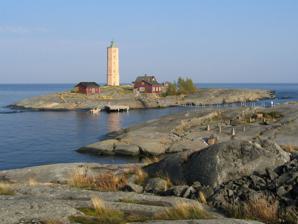
Building: Söderskär Lighthouse
Country: Unknown
Year built: 1862
Lighthouse Söderskär lighthouse Söderskär fyr Söderskär lighthouse and island in 2005 Location Söderskär, Porvoo , Finland Coordinates 60°06′34″N 25°24′36″E / 60.10939°N 25.41004°E / 60.10939; 25.41004 Tower Constructed 1862 Automated 1957 Height 32.5 m (107 ft) Heritage protected by the law on the protection of the architectural heritage in Finland Light Deactivated 1989 Focal height 40 m (130 ft) Characteristic Exting The Söderskär lighthouse ( Finnish : Söderskärin majakka , Swedish : Söderskär fyr , South Skerry lighthouse) is a decommissioned 19th-century lighthouse in the outer Porvoo archipelago of the Gulf of Finland . It was built in 1862, replacing an earlier unilluminated daymark , automated in 1957, and decommissioned in 1989. The lighthouse is situated on a small islet , known as Majakkasaari ( lit. 'Lighthouse Island'). Connected to it by a footbridge is another islet, Luotsisaari ('Pilot Island'), where a pilot station was based since before the construction of the current lighthouse. Three lighthouse keepers, with their families, and on-duty pilots used to reside on the islets, until the lighthouse was automated. The lighthouse was designed by architect Ernst Lohrmann . The tower is octagonal in shape, and comprises six storeys . The lighthouse is 32.5 metres (107 ft) tall, and constructed of granite up to 8.6 metres (28 ft) height, with brick-and-mortar above that. In the early years of the 20th century it was discovered that the tower swayed in strong wind, and was also leaning to one side; consequently, in 1914-1917 a steel and concrete ' girdle ' was added to stabilise the structure. The light source is 40 metres (130 ft) above mean sea level. The light is equipped with a Fresnel lens , and when commissioned, Söderskär was renowned for its exceptionally bright and long-range light. The lighthouse itself is now privately owned, having been sold by the government in 2003. The building is protected by the Finnish Heritage Agency , meaning that no exterior or interior alterations are allowed, and the technical equipment may not be removed without permission. Tove Jansson is said to have used Söderskär as a model when writing the lighthouse island of the book Moominpappa at Sea . Aerial view of Majakkasaari , with Luotsisaari behind View from the top of the tower, showing the residential and service buildings Söderskär lighthouse tower Söderskär light and Fresnel lens References